Shattered Lives

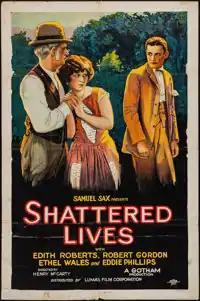
Theatrical release posters

Shattered Lives is a 1925 American silent drama film directed by Henry McCarty and starring Edith Roberts, Robert Gordon, and Ethel Wales.